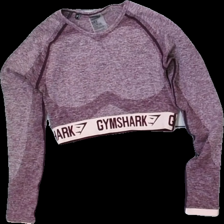
View: front
Type: Training top
Category: Ladies
Brand: Not in the list
Brand text on label: gymshark
Colors: Pink, Purple
Material: 52% nylone 48% polyester
Pattern: Other
Cut: Cropped
Size: S
Season: All
Trend: Sports
Damage location: top right
Price range: 50-100
Recommended usage: Reuse
Description: långärmad träningströja, croppad, melerad och med logga runt midjan